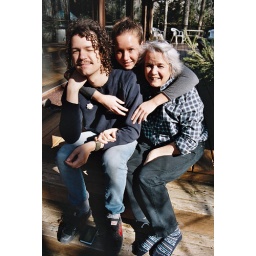
darwin with his sis and mom at his parents' house in chapel hill